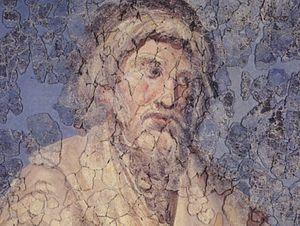
Le chaoui est une langue afro-asiatique, de la famille des langues amazighes, parlée en Algérie par les Chaouis habitant les Aurès et régions attenantes, notamment sa cousine proche la région du Ouarsenis.